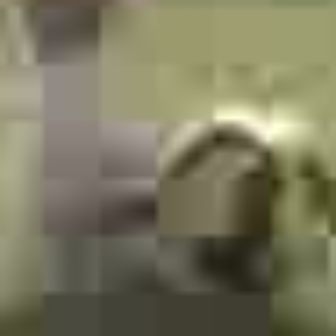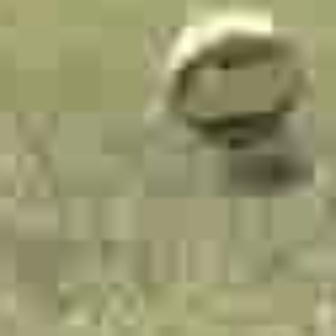
  Please identify the target specified by the bounding box [149,104,335,290] in the first image and locate it in the second image. Return the coordinates in [x_min,y_min,x_max,y_max] format.
Answer: [167,5,305,144]